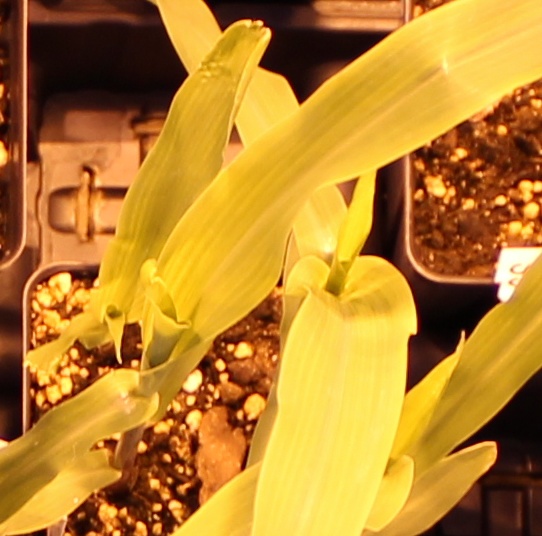
Label: Corn